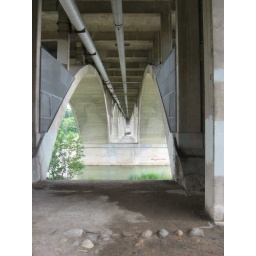
The conduits under the bridge carry electrical, telephone and other services across the South Saskatchewan River.